Wikipedia

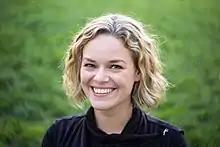
Katherine Maher in 2016. She is seen with light skin, blonde hair, and blue eyes. She is seen wearing a black shirt.

Wikipedia is hosted and funded by the Wikimedia Foundation, a non-profit organization which also operates Wikipedia-related projects such as Wiktionary and Wikibooks. The foundation relies on public contributions and grants to fund its mission. The foundation's 2020 Internal Revenue Service Form 990 shows revenue of $124.6 million and expenses of almost $112.2 million, with assets of about $191.2 million and liabilities of almost $11 million.